No Rules: Get Phat

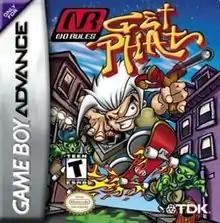
North American box art

No Rules: Get Phat is an action video game developed by Flying Tiger Development and published by TDK Mediactive for the Game Boy Advance. It was released on November 26, 2001 in North America and on November 30, 2001 in Europe.